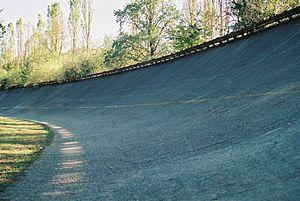
L'Autodromo Nazionale di Monza est un circuit automobile situé dans le Parco Reale de 800 hectares de la ville de Monza, au nord de Milan en Italie. Il est principalement connu pour accueillir, chaque année, le Grand Prix d'Italie dans le cadre du Championnat du monde de Formule 1 et être le fief des « tifosi », supporters de l'écurie italienne Scuderia Ferrari. Le circuit a également accueilli le Grand Prix de Monza. Il fait par ailleurs partie des sept circuits qui ont accueilli le premier championnat du monde de Formule 1, clôturant cette saison initiale le 3 septembre 1950.